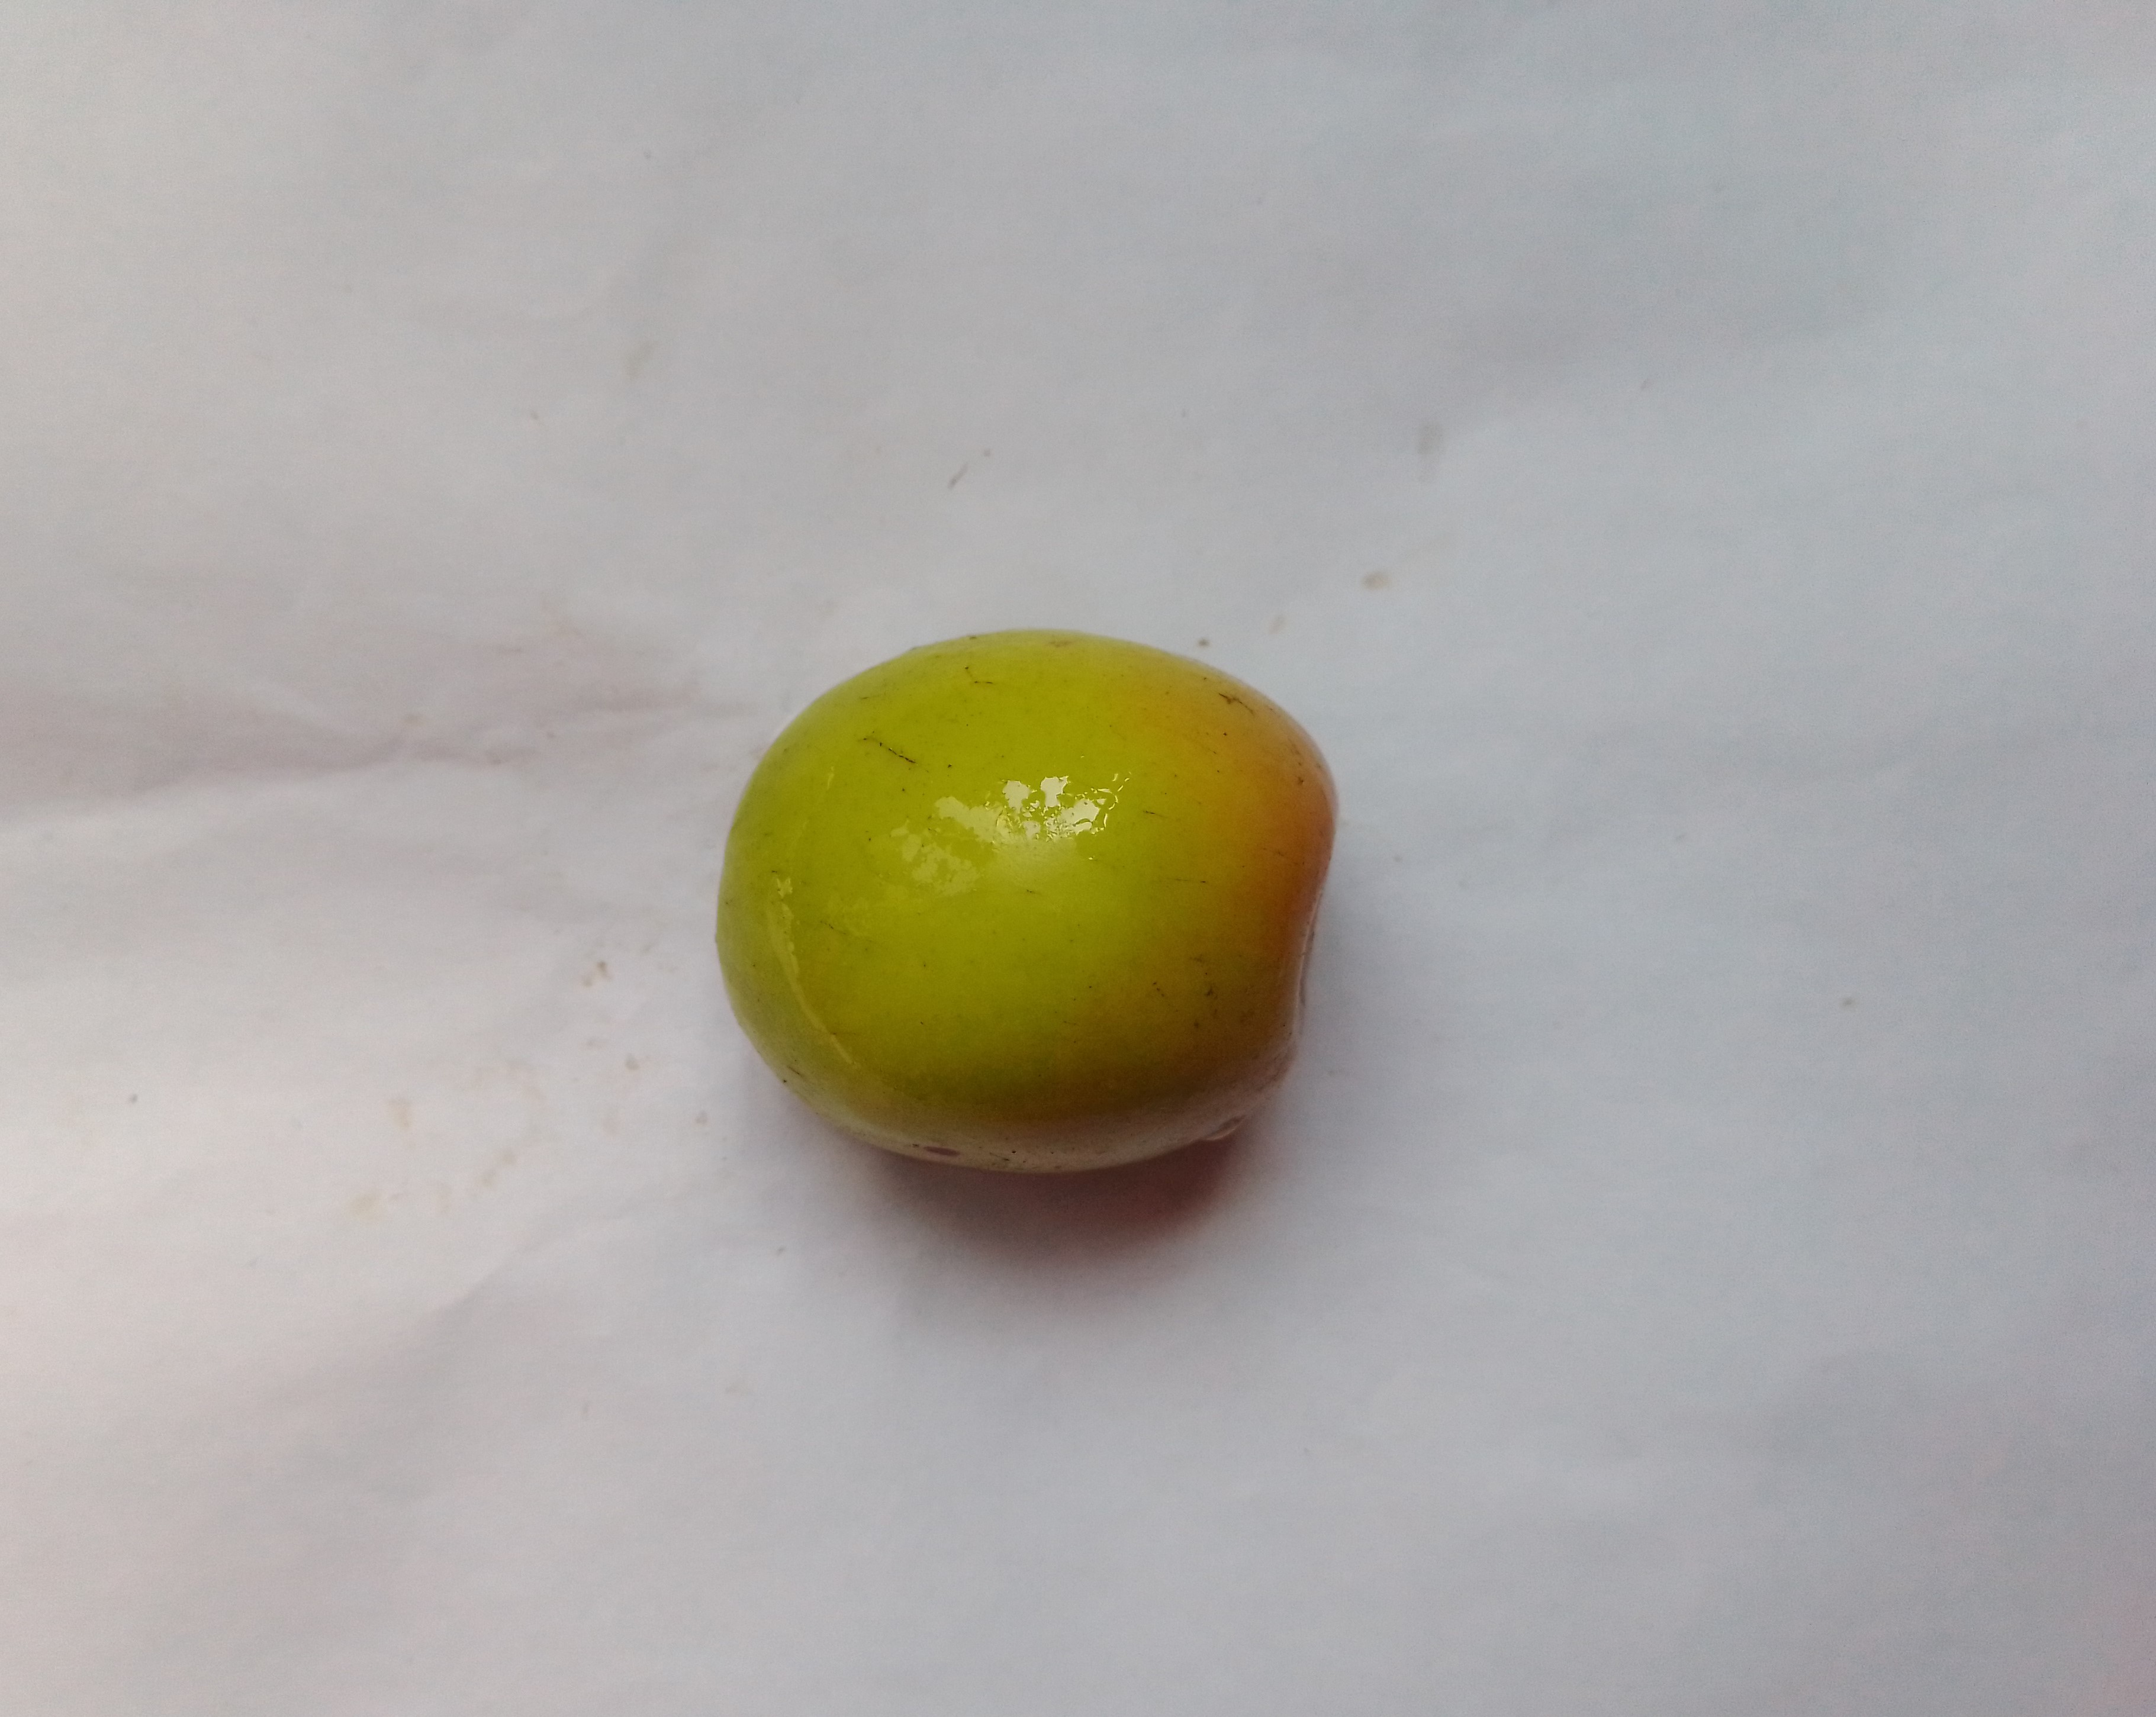
Fruit: jujube
Condition: fresh